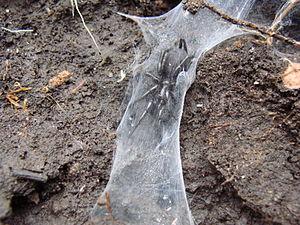
Macrothele calpeiana est une espèce d'araignées mygalomorphes de la famille des Macrothelidae.